List of New Hampshire historical markers (101–125)

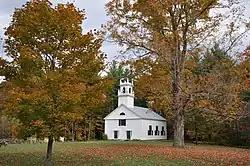
Bradford Center Meetinghouse

"While living at her 'Pleasant View' home (1892-1908) once on this site, Mrs. Eddy founded The First Church of Christ, Scientist, in Boston, Mass., headquarters of the Christian Science movement. From 'Pleasant View', some six miles from her birthplace in Bow, she guided its worldwide activities and gained fame as a religious leader and writer. The buildings erected on this site in 1927 served as a home for retired Christian Science practitioners and nurses until 1975."